The Way of the Gun

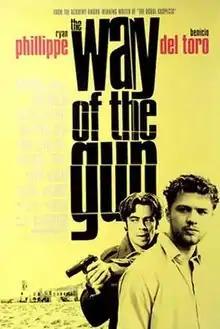
Theatrical release poster

The Way of the Gun is a 2000 American neo-Western action thriller film written and directed by Christopher McQuarrie in his directorial debut. It is about two low-level criminals (Ryan Phillippe and Benicio del Toro) who kidnap a woman (Juliette Lewis) pregnant with the child of a mafia money launderer, only to find themselves facing a more complex and dangerous situation than they first realized. Taye Diggs, Nicky Katt, Scott Wilson, and James Caan play supporting roles.